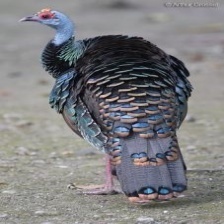
Species: OCELLATED TURKEY
Scientific name: MELEAGRIS OCELLATA